Elizabeth Whitney Williams

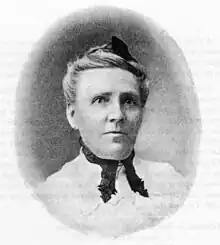

Elizabeth Whitney Williams was an American lighthouse keeper and writer. She served as a lighthouse keeper for 41 years, including a 29-year stint at the Little Traverse Light.